William Rice (librarian)

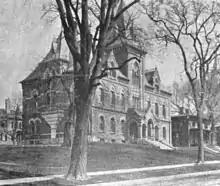
The Library, 1891

In 1861, he became librarian of the Springfield City Library. The library was very small at first, but grew tremendously under Rice's care.